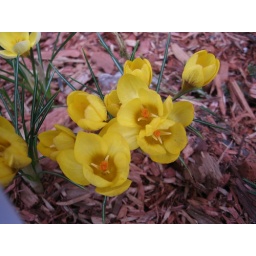
Earliest blooming flowers in our car lot flowerbed.